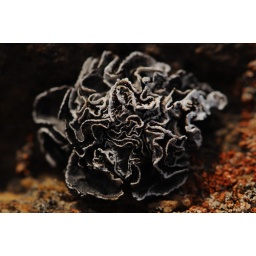
Intriguing black flower in Antarctica...